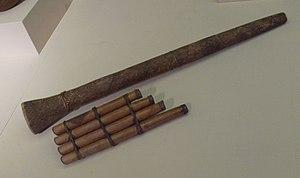
Les Vili forment un peuple bantou d'Afrique centrale, établi au sud-ouest du Gabon, en République du Congo, en Angola et en République démocratique du Congo. En République du Congo ils sont présents dans deux départements, Kouilou et Pointe Noire, et également nombreux dans Brazzaville. C'est un sous-groupe des Kongos.